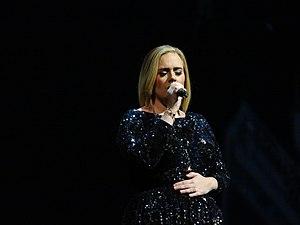
Adele Laurie Blue Adkins MBE, dite Adele [əˈdɛl], née le 5 mai 1988 dans le quartier londonien de Tottenham, est une autrice-compositrice-interprète britannique.